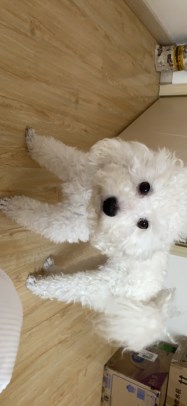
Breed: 3083-n000117-Bichon_Frise